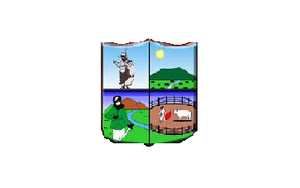
Paraguarí est une ville et un district du Paraguay, capitale du département de Paraguarí.